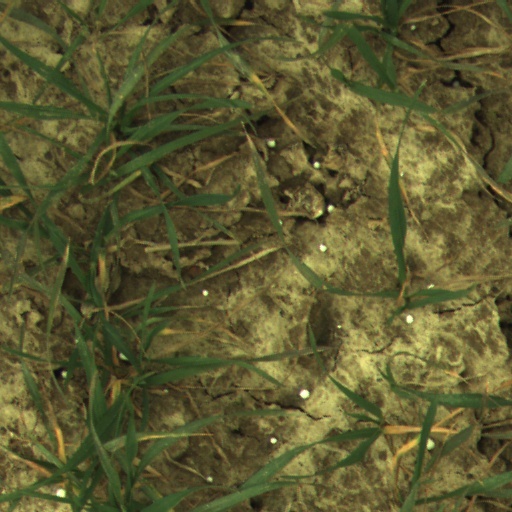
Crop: wheat